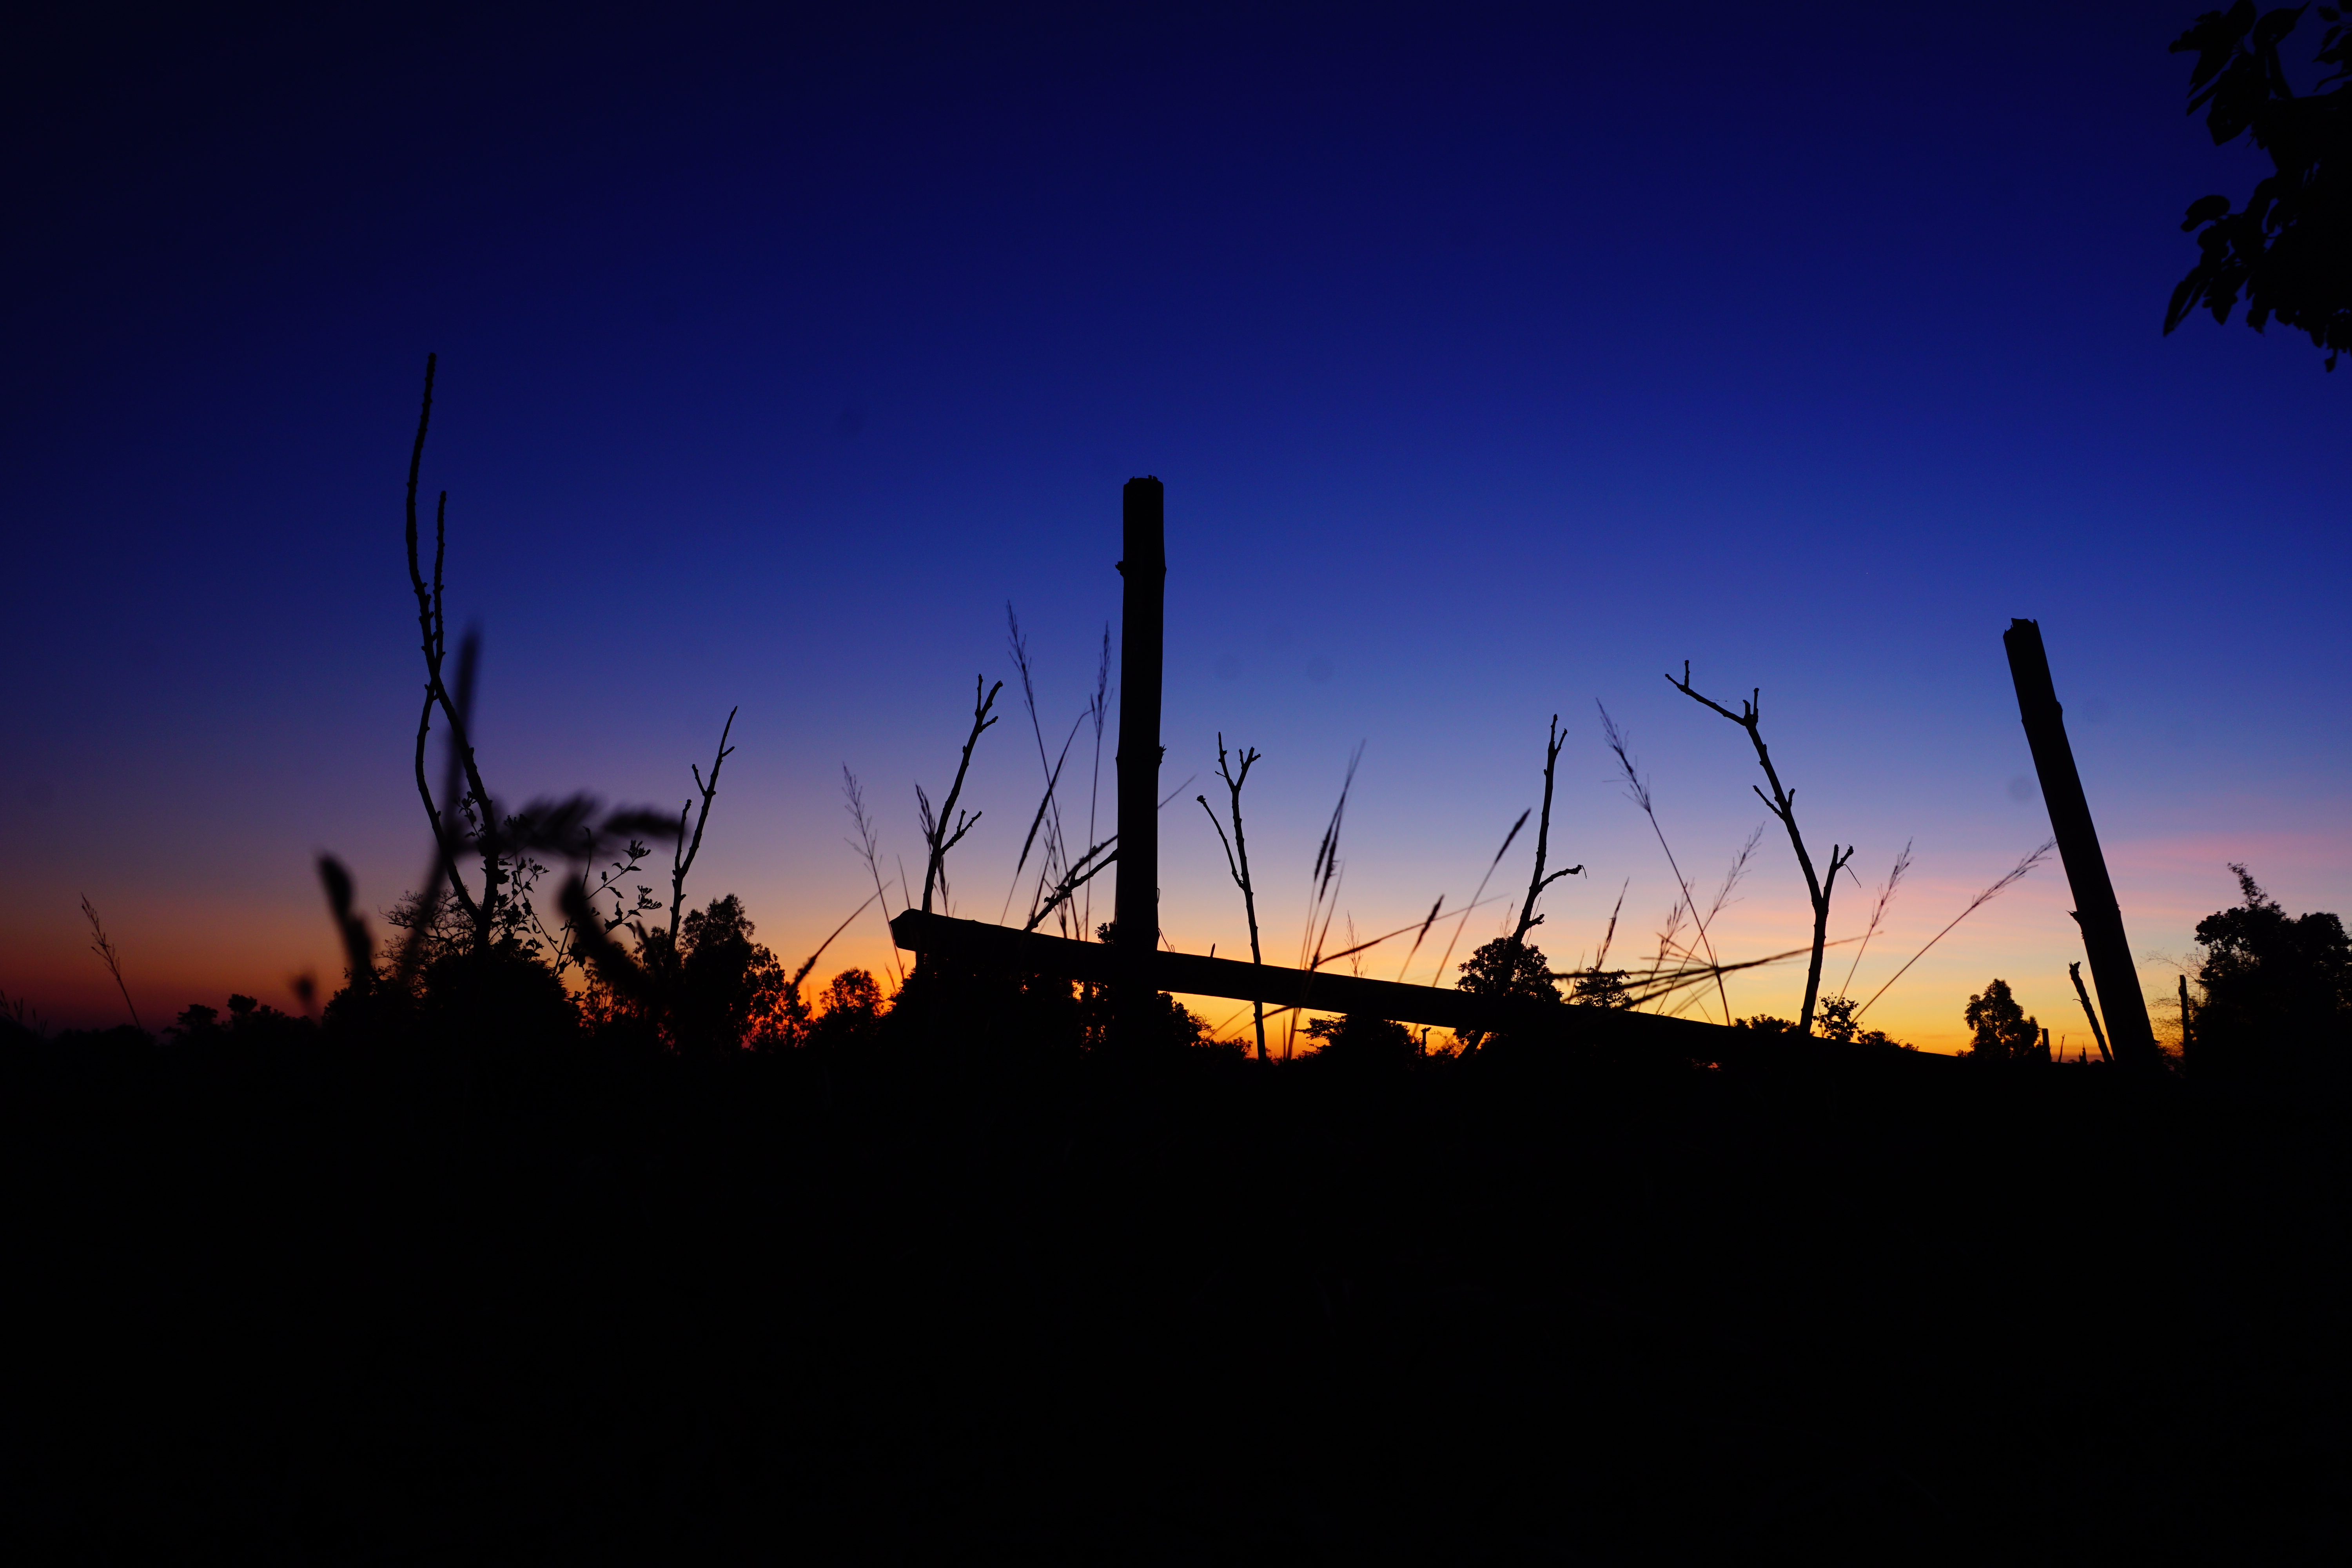
morning, sky, cloud, nature, sunset, evening, dusk, horizon, tree, night, afterglow, landscape, sunrise, silhouette, darkness, atmosphere, plant, photography, branch, meteorological phenomenon, heat, dawn, saguaro, city